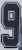
Number: 9